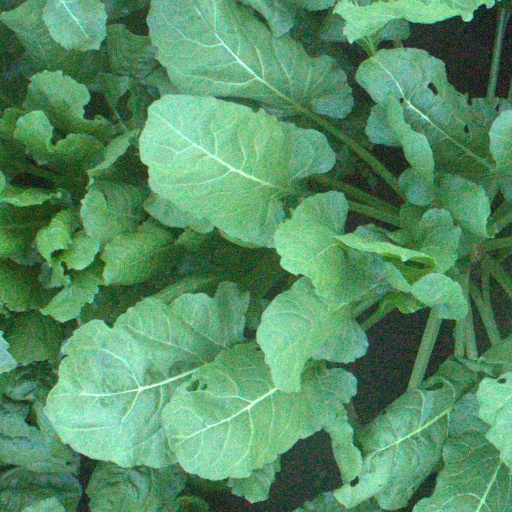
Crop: sugar beet